Widener University

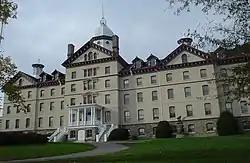
Old Main and Chemistry Building

Widener University was founded in 1821 as the Bullock School for Boys preparatory school in Wilmington, Delaware, by John Bullock. Bullock operated the school until 1846 when it was sold to Samuel Alsop and renamed the Alsop School for Boys. In 1853, the school was sold to Theodore Hyatt and renamed the Hyatt's Select School for Boys, and again in 1859 to the Delaware Military Academy.